TAAG Angola Airlines

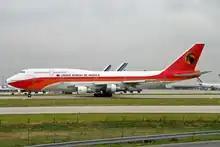
A now-retired TAAG Angola Airlines Boeing 747-300M at Charles de Gaulle Airport in 2005

At , TAAG Angola Airlines had TAAG-Air Charter and TAAG Aviacao Ligeira as associated companies; the number of employees was 5,770. At this time, the fleet consisted of Boeing 707-320s ( -320B and -320Cs), Boeing 737-200s, Boeing 737-200C, Lockheed L100-200, Fokker F.27s ( -100, -400M, -500 and -600s) and Yakovlev Yak-40s. The carrier network comprised domestic points in Angola served from Luanda plus international flights to Berlin-Schonefeld, Brazzaville, Havana, Kinshasa, Lisbon, Lusaka, Maputo, Moscow, Paris, Rio de Janeiro, Rome, Sal and Sao Tome. On 31 January 1995, a Boeing 727-200, registration D2-TJB, crashed on landing at Huambo; the landing gear was torn off following the aircraft aquaplaning off the runway as a result of a long landing. There were no serious injuries among the occupants of the aircraft. TAAG bought a Boeing 747-300 Combi from Singapore Airlines in 1997.